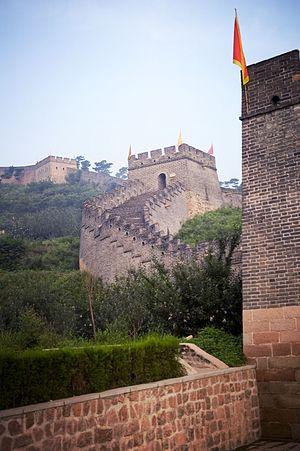
L'histoire de la dynastie Ming prend place de 1368 à 1644, entre les dynasties Yuan et Qing. La dynastie fut fondée par Zhu Yuanzhang, qui dirigea une révolte contre les Mongols de la dynastie Yuan, qu'il supplanta pour fonder une dynastie, qui marqua le retour d'une famille chinoise à la tête de l'empire. Le règne de son fils Yongle fut l'un des plus remarquables de la dynastie, dont l'autorité commença à s'affaiblir par la suite, même si l'empire entra dans une phase de croissance démographique et économique. Déchirée par des tensions à la cour et dans les provinces, puis soumises à des menaces extérieures, en particulier celle des Mandchous, la dynastie Ming s'effondra durant la première moitié du XVIIᵉ siècle.
La dynastie Ming est une lignée d'empereurs qui a régné sur la Chine de 1368 à 1644. La dynastie Ming fut la dernière dynastie chinoise dominée par les Han. Elle parvint au pouvoir après l'effondrement de la dynastie Yuan dominée par les Mongols, et dura jusqu'à la prise de sa capitale Pékin en 1644 lors de la rébellion menée par Li Zicheng, qui fut rapidement supplanté par la dynastie Qing mandchoue. Des régimes loyaux au trône Ming existèrent jusqu'en 1662, année de leur soumission définitive aux Qing.